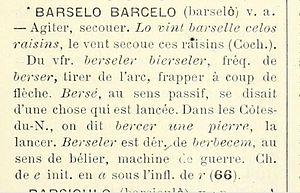
Etymologie et définition de ""BARSELO / BARCELO"" un mot et nom de famille commun en Espagne et en France (et dans leurs anciennes colonies de par le monde) qui vient en fait du verbe ""berseler"", ""bierseler"" signifiant ""agiter"", ""secouer"" en Vieux Français. Selon le Dictionnaire étymologique de patois lyonnais écrit par Clair Tisseur et publié à Lyon en 1887."
Barcelo est un patronyme médiéval originaire de la Seigneurie de Montpellier selon le Nobiliaire Majorquin de l'érudit espagnol Joaquin Bover ; origines reprises ou confirmées par plusieurs autres historiens et généalogistes. Montpelliéret et Montpellier sont rattachés au Royaume de France respectivement en 1293 et 1349. Ce patronyme s'est diffusé essentiellement dans les territoires de la Couronne d'Aragon, ainsi qu'en France et dans ses colonies d'Amérique du Nord puis d'Afrique du Nord, et également en Espagne et dans ses colonies d'Amérique latine et d'Asie du Sud-Est.